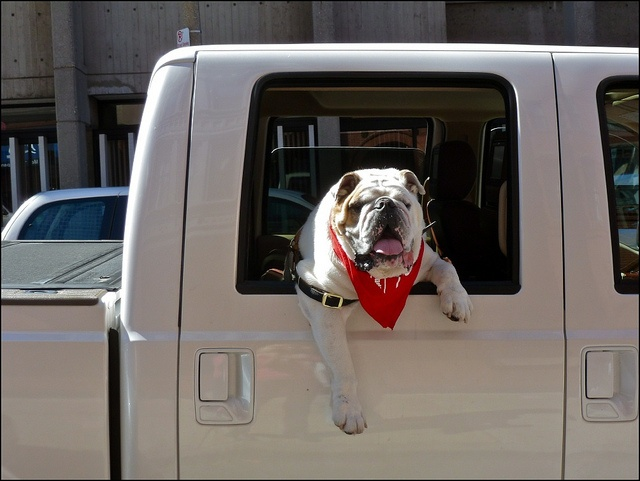
A white bull dog hanging out of a car window with a red bandanna around his neck.
A large dog hanging out the side of a truck window wearing a red bandanna.
A bulldog hanging out the window of a truck
A bulldog hanging out the window of a pickup truck.
A bulldog with a red bandanna leaning out of a pick up truck